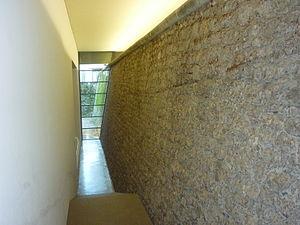
Mur d'enceinte de 1888 intégré à la structure du bâtiment du musée de Grenoble.
Le musée de Grenoble, appelé musée de Peinture et de Sculpture de Grenoble jusque dans les années 1980, a été créé le 16 février 1798 par le professeur de dessin Louis-Joseph Jay. Principal musée d'art et d'antiquités de la ville de Grenoble, il est situé place Lavalette, à l'emplacement d'un ancien couvent des Franciscains édifié en 1218 et dont le site deviendra militaire à la fin du XVIᵉ siècle. Il fait partie des premiers musées d'art français et conserve l'une des plus belles collections d'art ancien.